Paris Monetary Conference (1878)

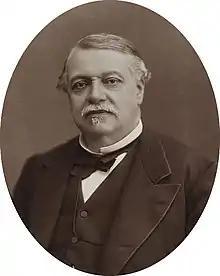
Léon Say (1826-1896), French Finance Minister at the time of the conference

A great fall in the relative price of silver as measured in gold, in progress since 1873, had affected the relations of silver-using countries, and disturbed the level of prices. Producers of silver in the United States suffered, while the management of all double-standard currencies became a task of increasing difficulty.